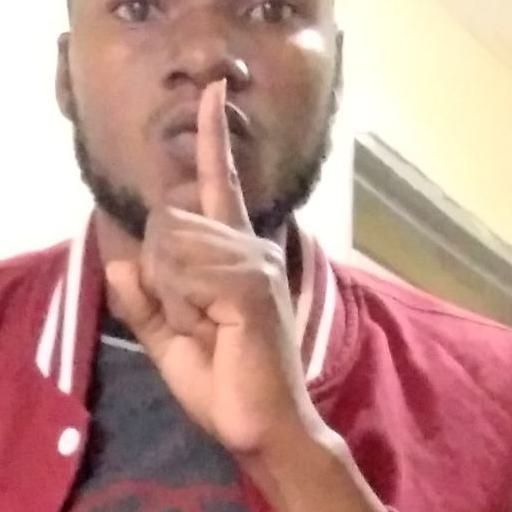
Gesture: mute